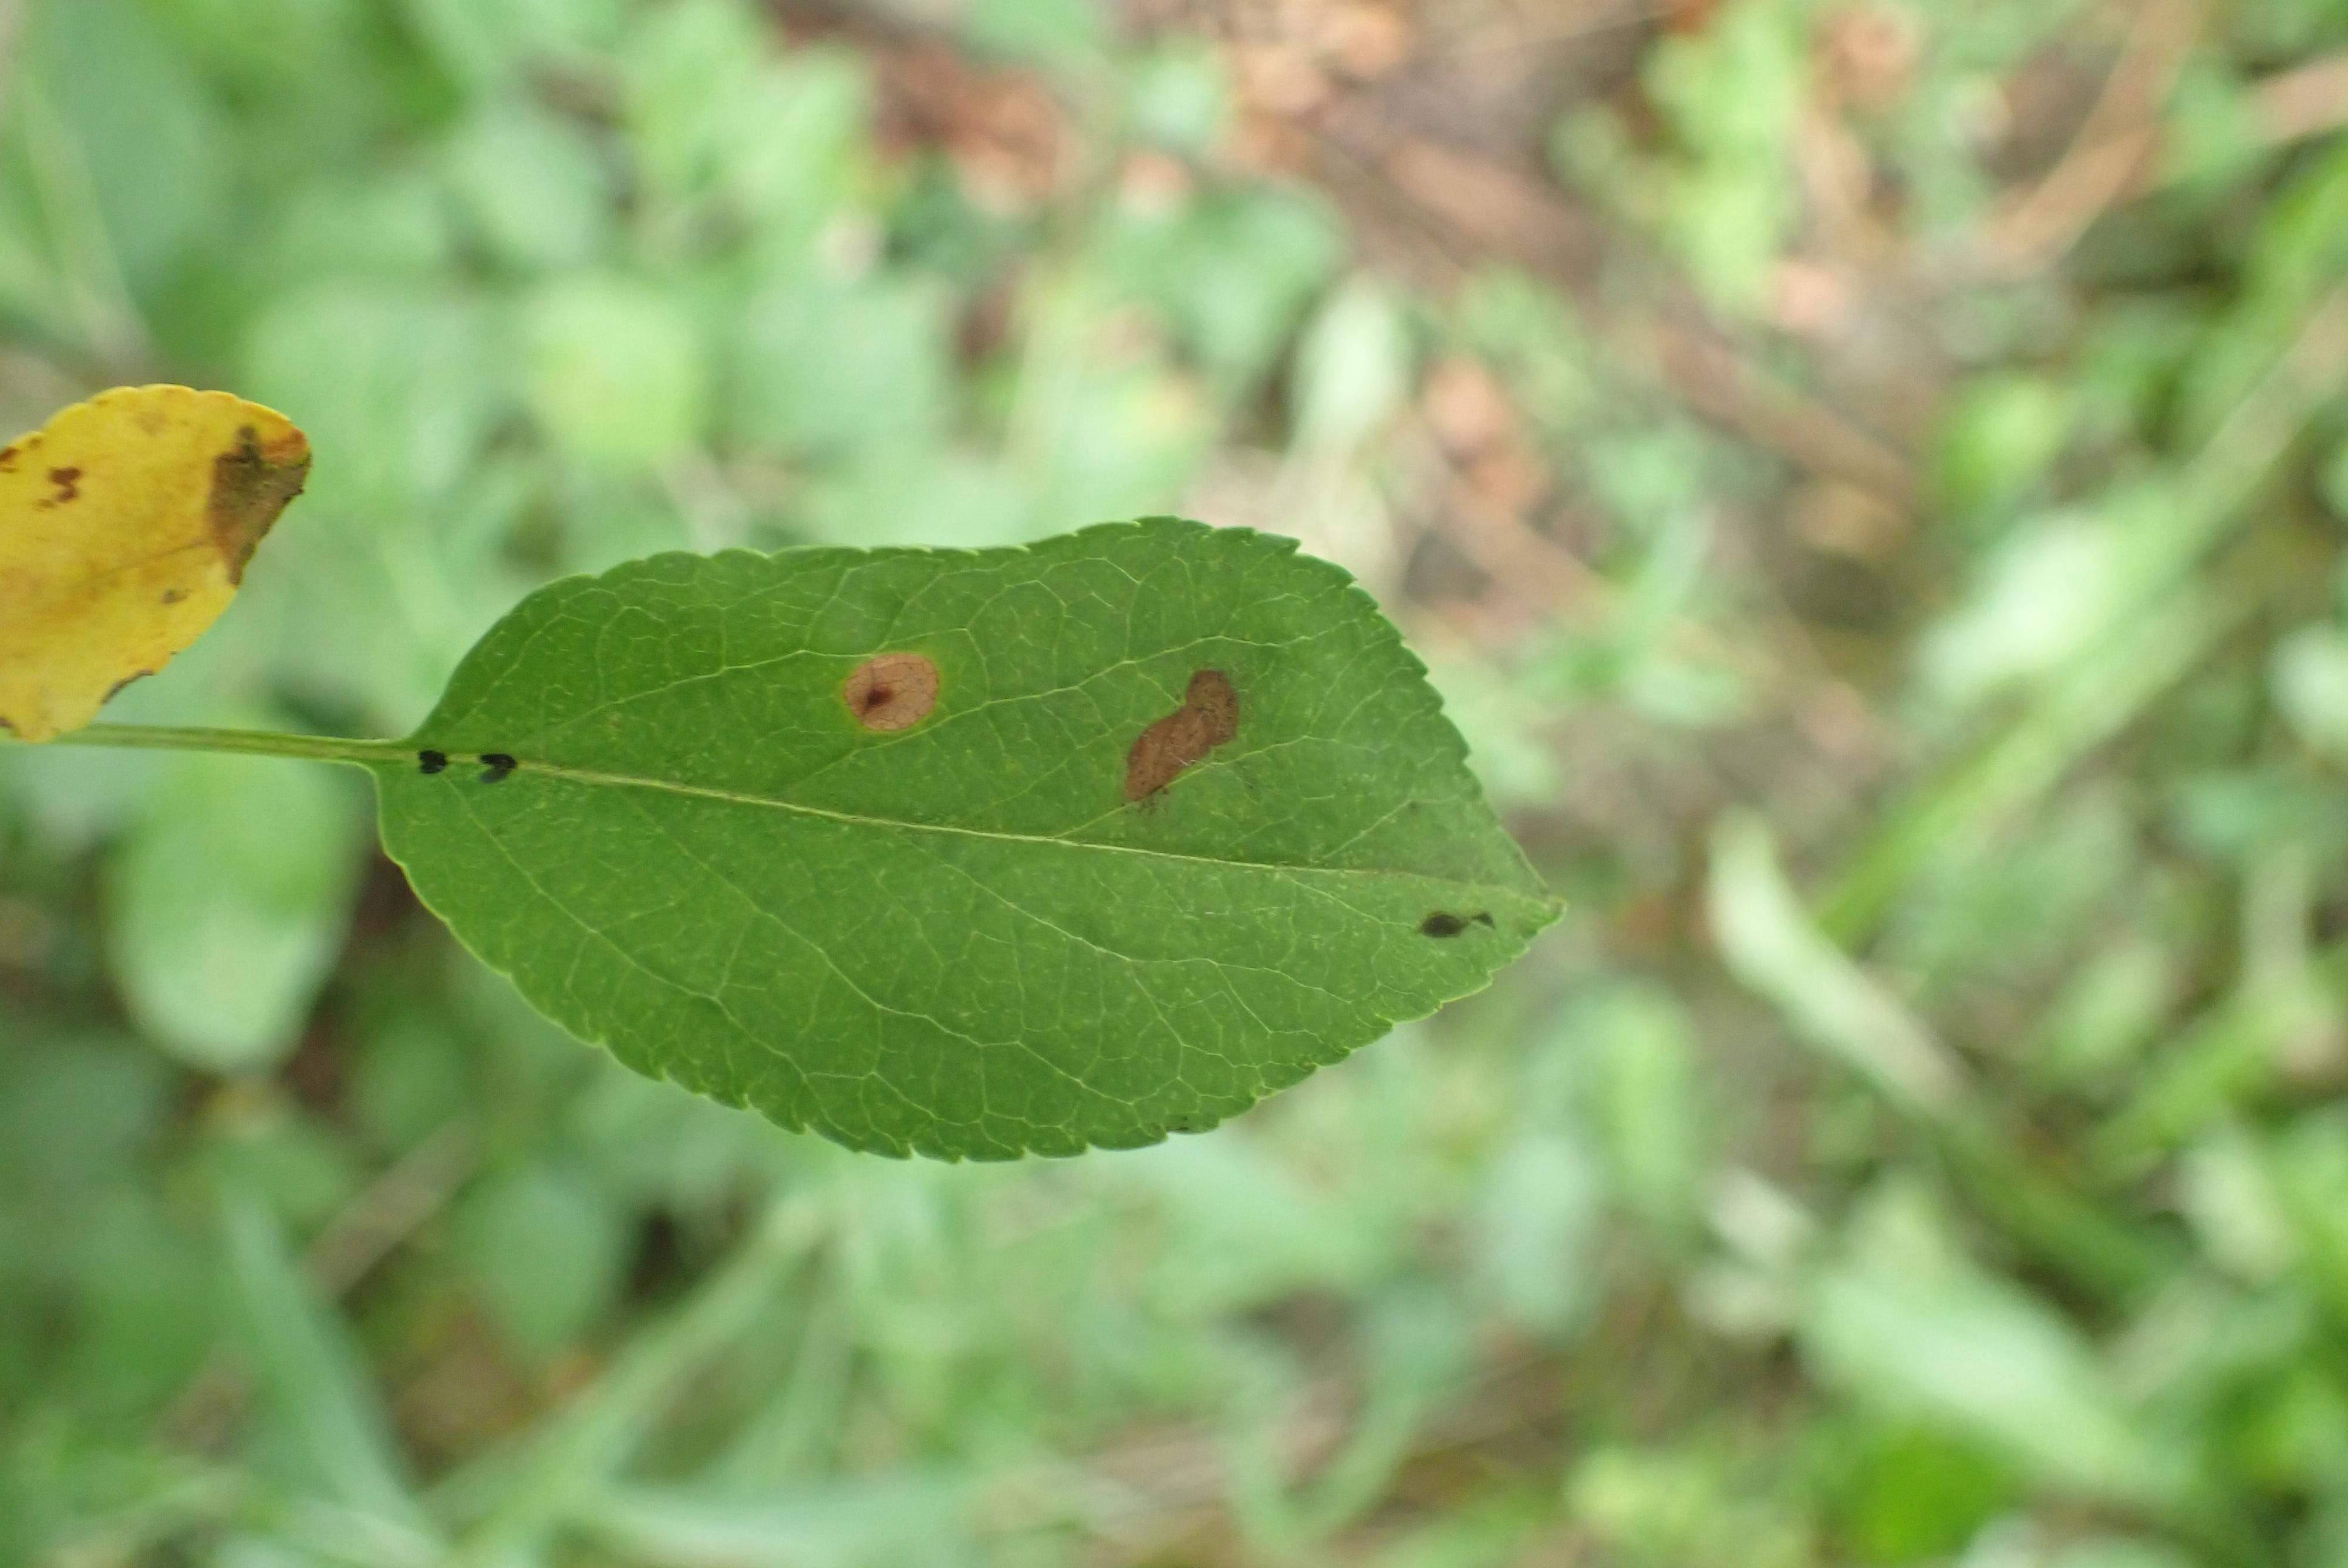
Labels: frog_eye_leaf_spot